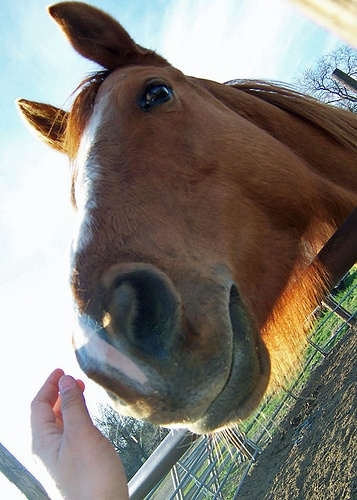
A horse is being fed a carrot by a person.
A close-up view of a hand placed near the muzzle of a horse.
A persons hand reaching for a horses nose.
A person reaching to the nose of a brown horse.
THIS IS A CLOSE UP PICTURE OF A BROWN HORSE